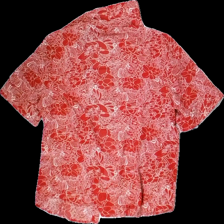
View: back
Type: Blouse
Category: Ladies
Brand: Brandtex
Colors: Red, White
Material: 100% polyester
Pattern: Floral print
Cut: Regular
Size: 44
Season: All
Price range: 50-100
Recommended usage: Reuse